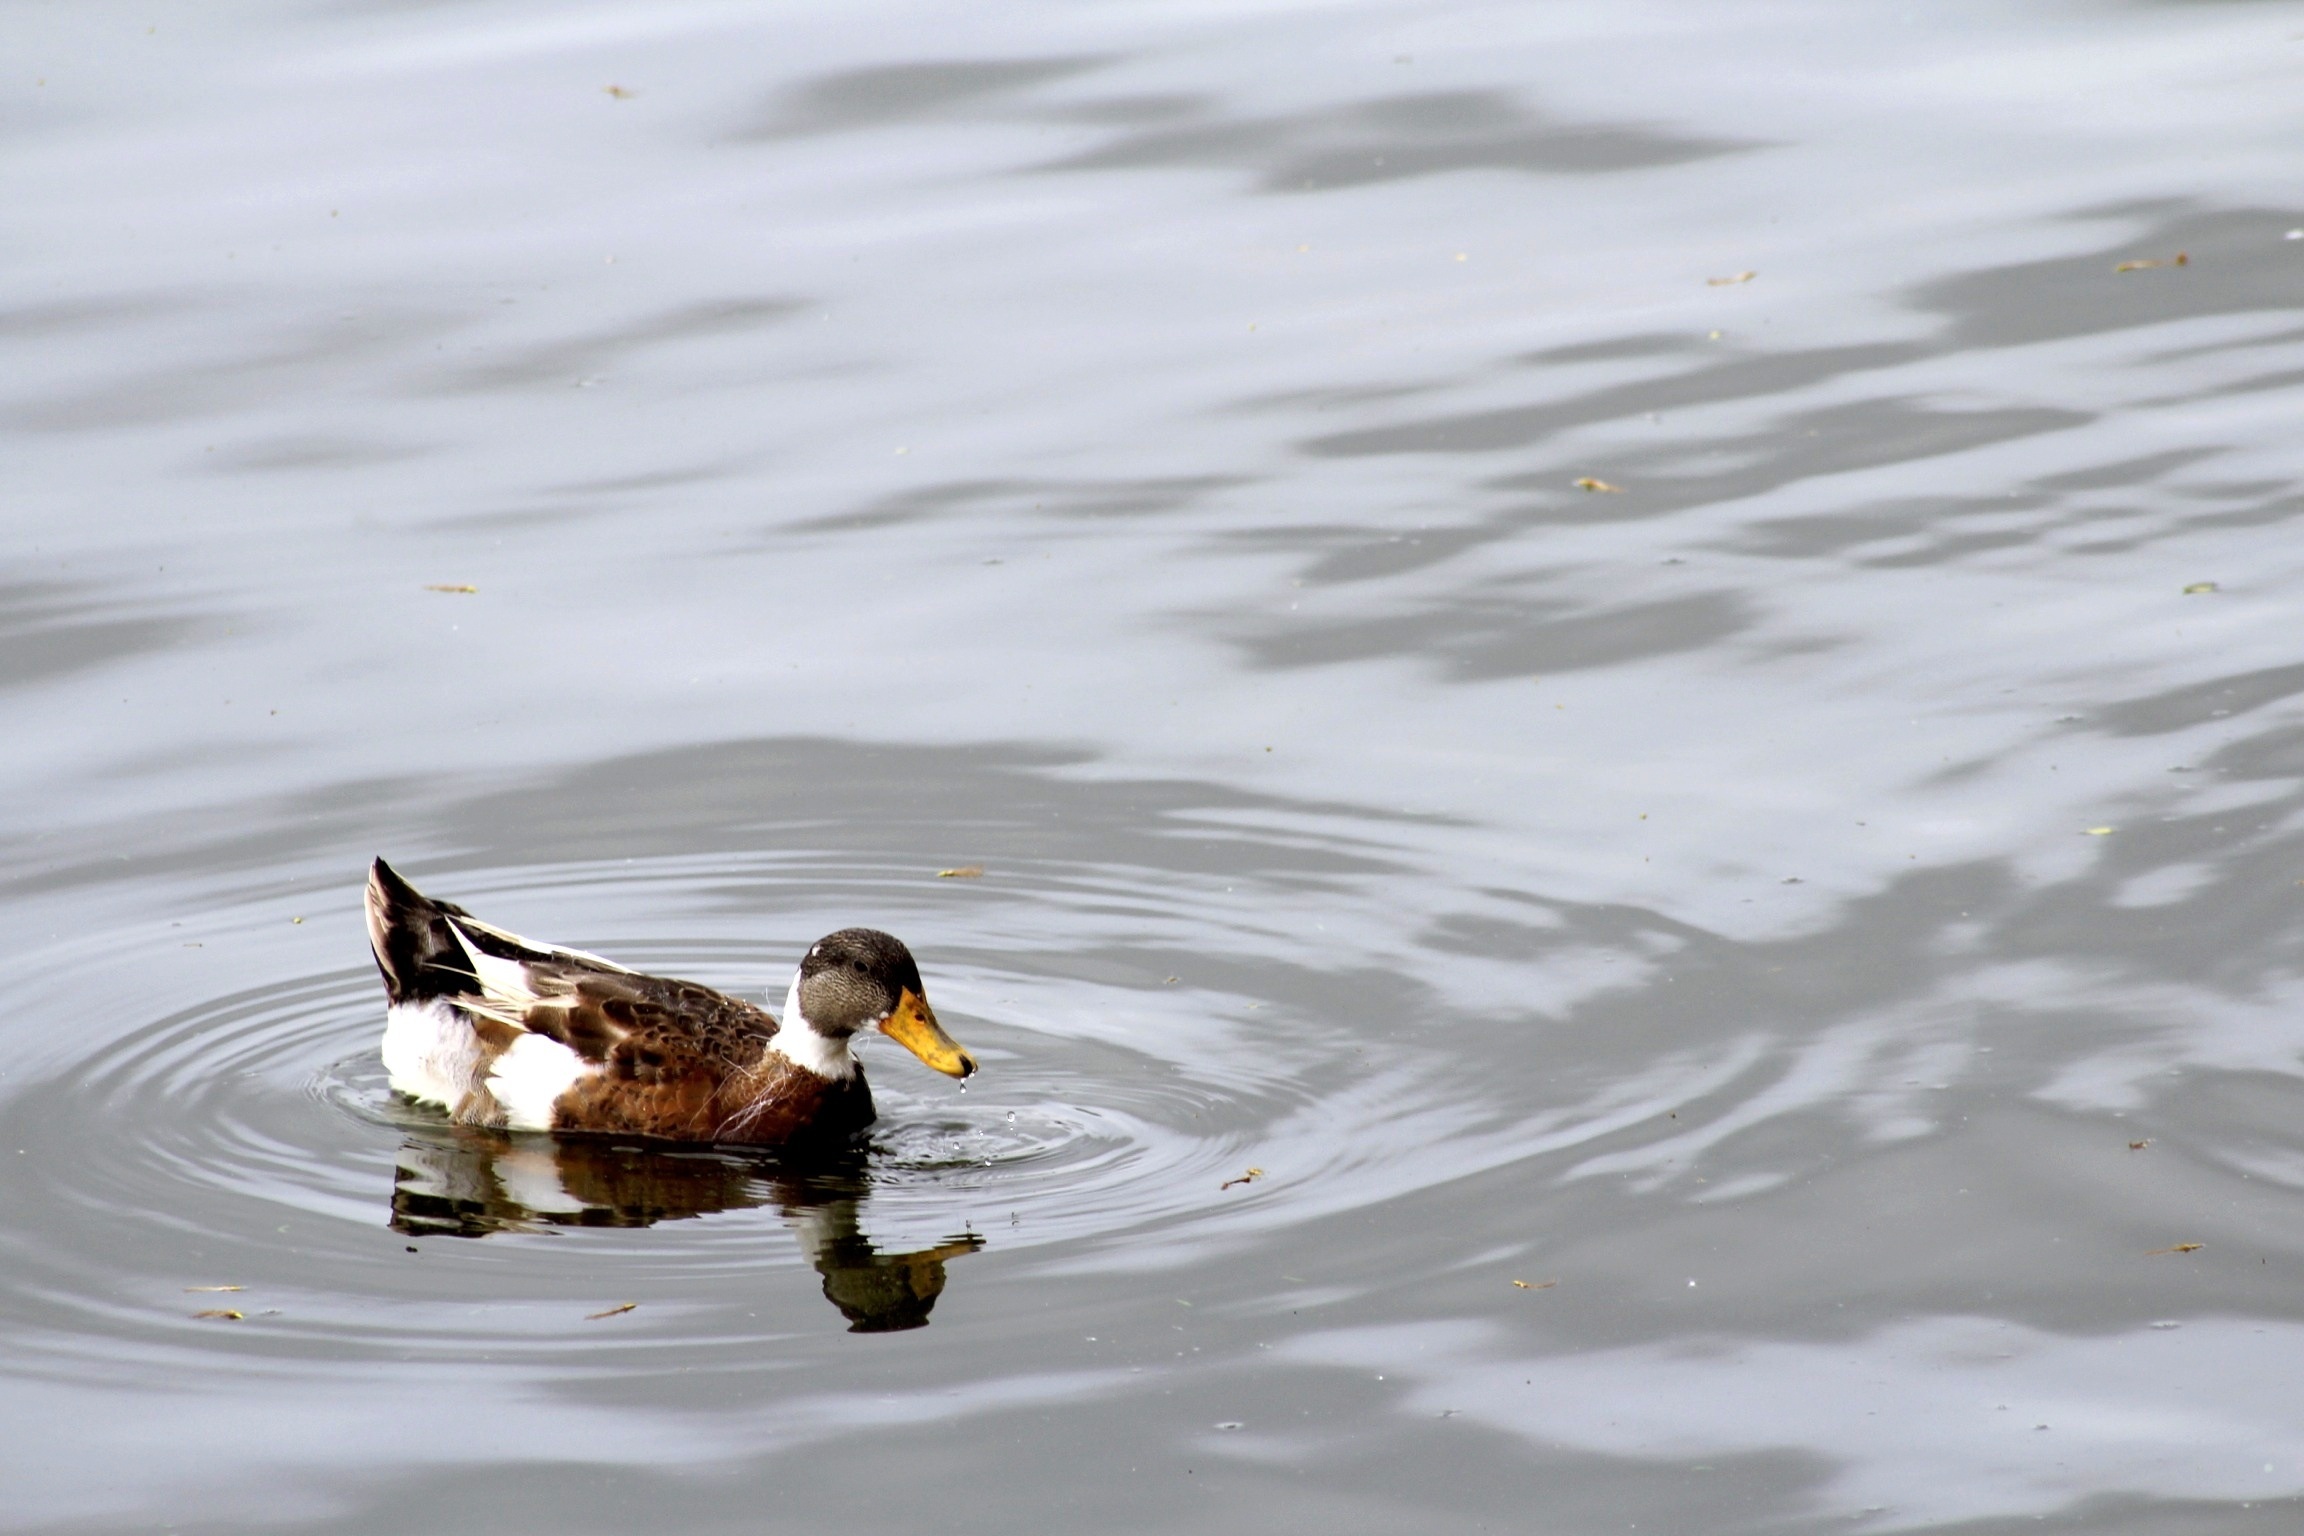
water, bird, wing, wildlife, reflection, duck, vertebrate, waterfowl, water bird, mallard, ducks geese and swans, seaduck